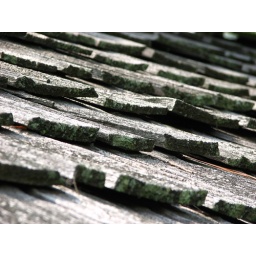
These wooden shingles, or &amp;quot;shakes&amp;quot;, adorn the roof on a 19th Century log house in French Camp, Mississippi.